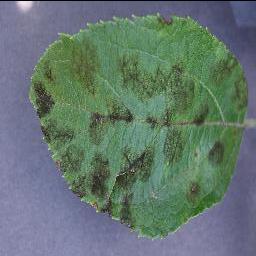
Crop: apple
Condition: scab